Battle of Kohima

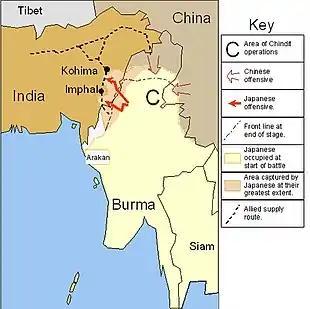
Imphal and Kohima campaign

Starting on 15 March 1944, the Japanese 31st Division crossed the Chindwin River near Homalin and moved north-west along jungle trails on a front almost wide. Because of a shortage of transport, half the artillery regiment's mountain guns and the infantry regiments' heavy weapons were left behind. Only three week's supply of food and ammunition was carried.